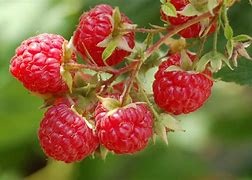
Label: raspberry